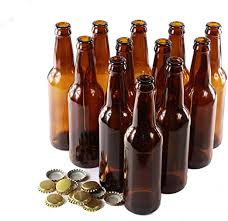
Waste category: glass